Skirlington

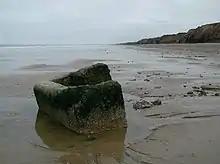
Second World War concrete obstacle at Skirlington Sands

Primarily, Skirlington is a caravan site and leisure park with a popular Sunday market that is open all year and includes Bank Holiday Mondays, with an indoor area and outdoor area for over 300 stalls, it also opens on Wednesdays in July and August. There is car parking for over 2,000 cars.